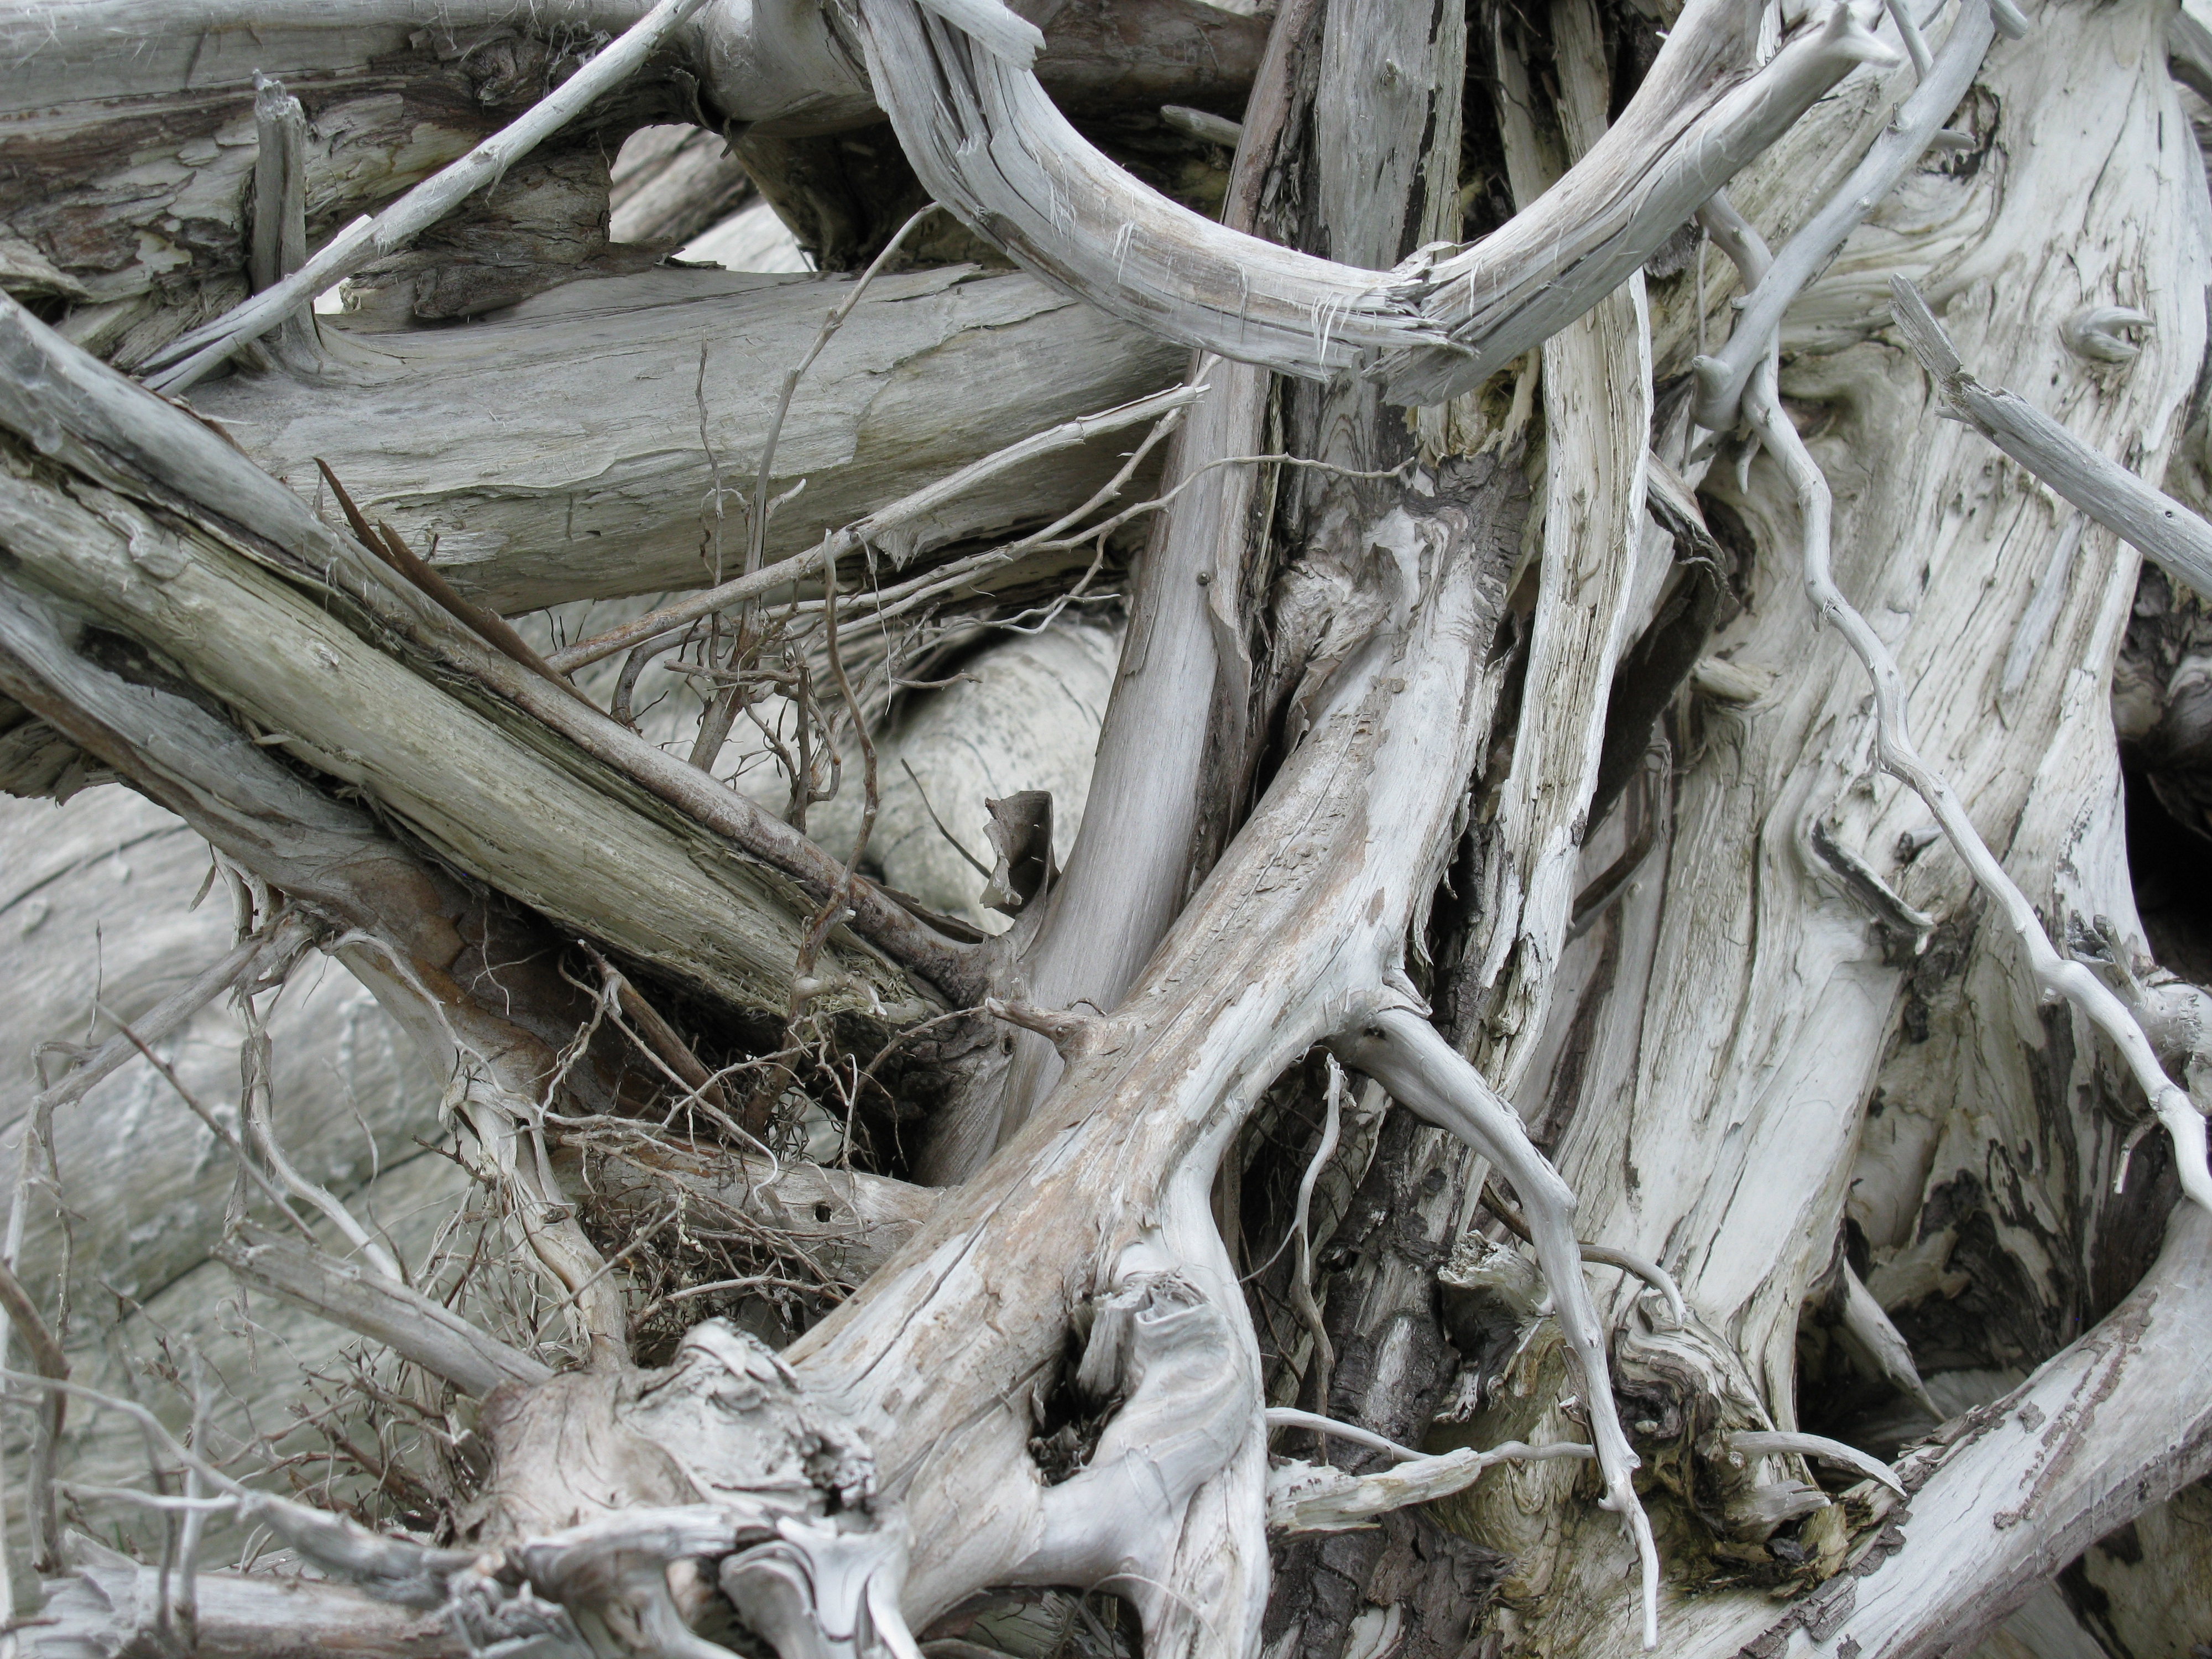
driftwood, tree, nature, branch, winter, plant, wood, leaf, flower, frost, trunk, ice, botany, flora, twig, root, strike, plant stem, woody plant